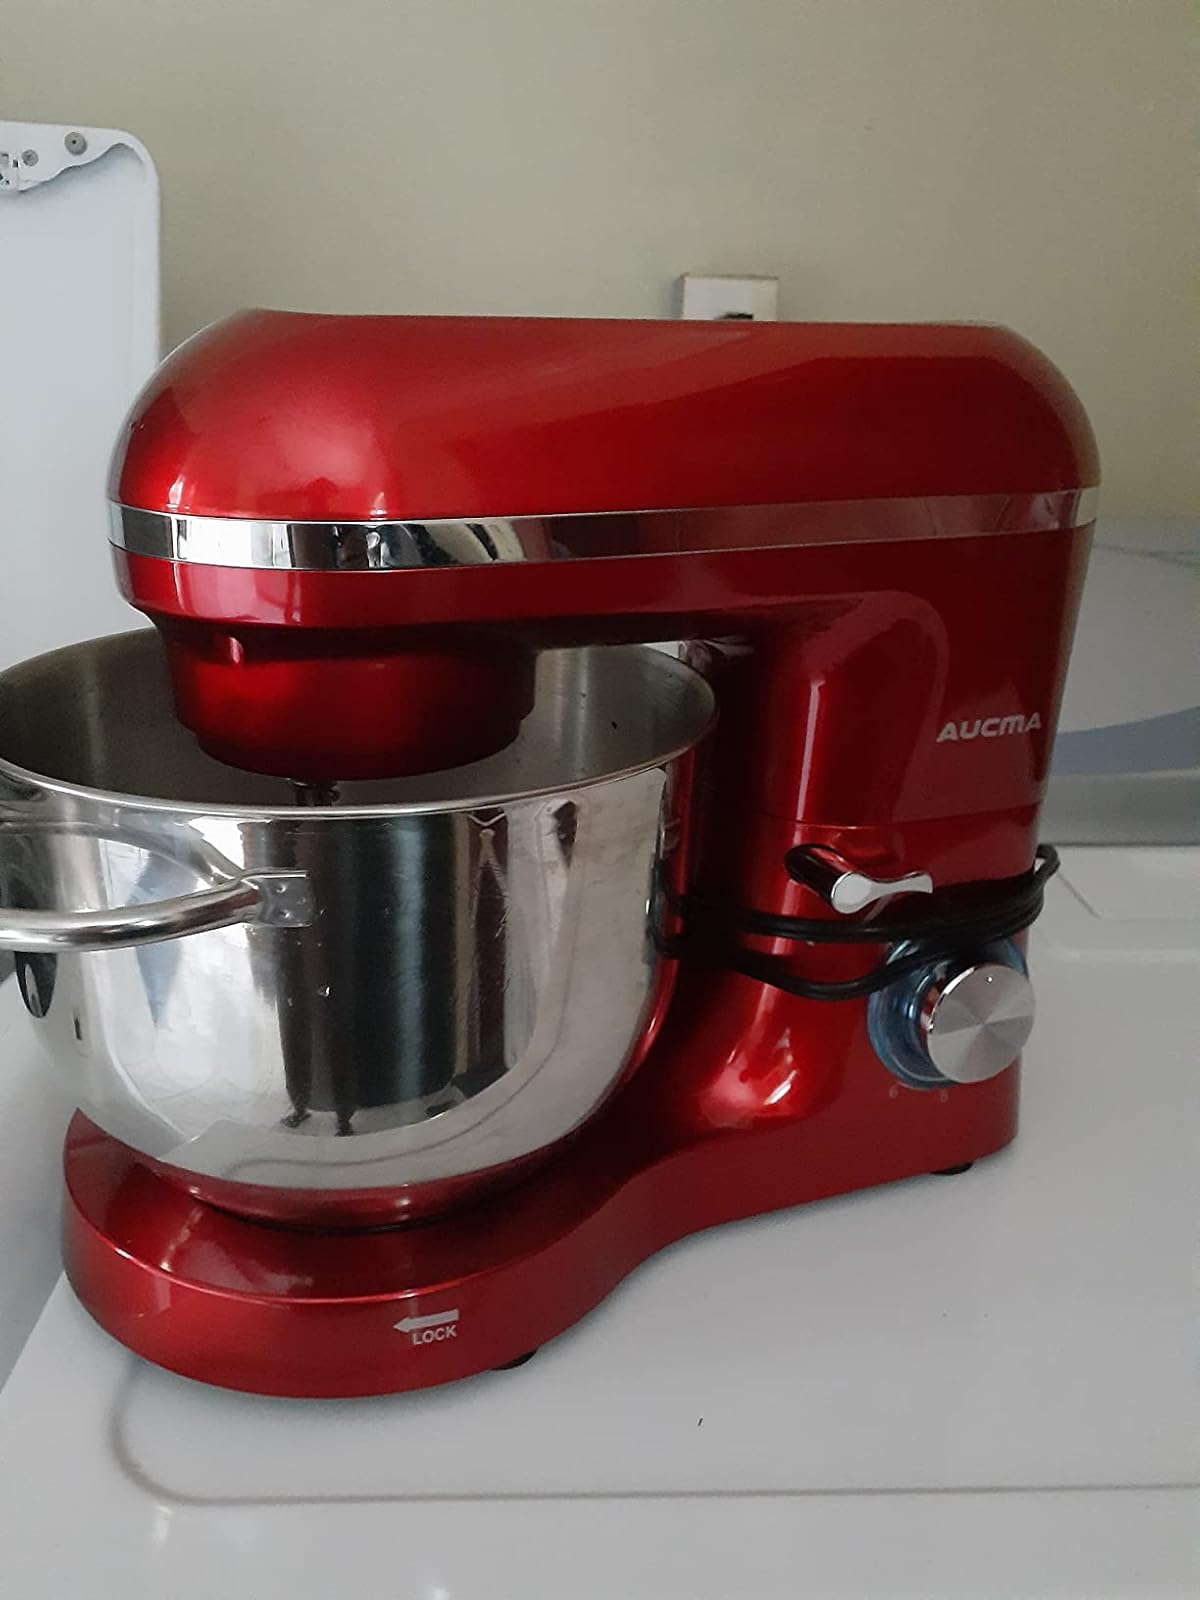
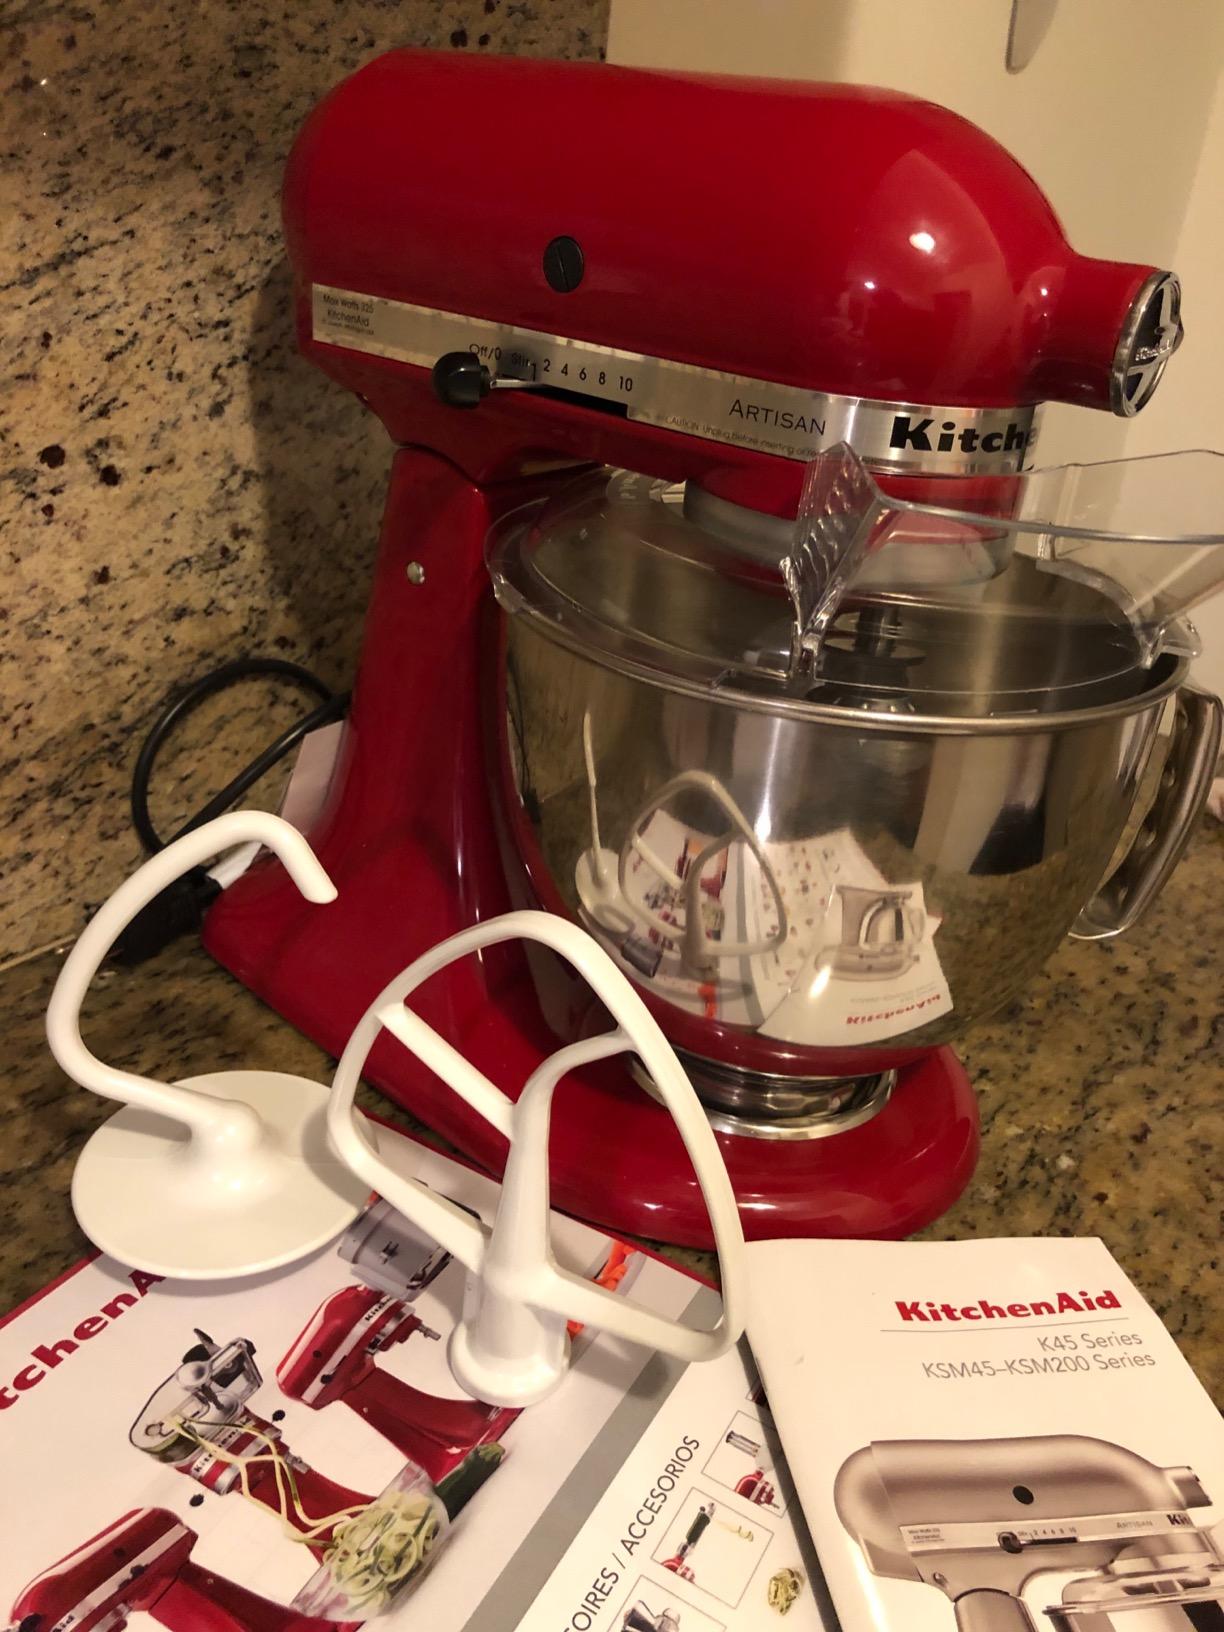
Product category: items_mixer
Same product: no